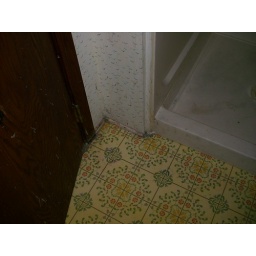
Awful floor in the crazy bathroom upstairs